Gustave Flourens

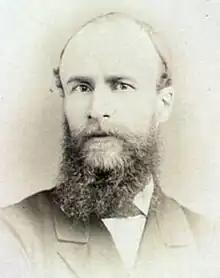
Gustave Flourens

Gustave Flourens (4 August 1838 in Paris – 3 April 1871) was a French Revolutionary leader and writer, son of the physiologist Jean Pierre Flourens (who was Professor at the "Collège de France" and deputy in 1838-1839). He was also the elder brother of Émile Flourens, who became minister of foreign affairs under the Third Republic.